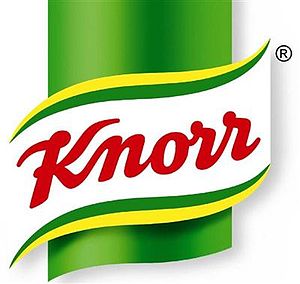
Unilever / Varemærker / Husholdnings- og hygiejneprodukter
Unilever er en industrikoncern, som dannedes i 1930, da den hollandske margarineproducent Margarine Unie og den britiske sæbefabrik Lever Brothers gik sammen. I dag er Unilever en af verdens største producenter af dagligvarer, især fødevarer, vaskemidler og hygiejneartikler, og den beskæftiger fra hovedsæderne i Rotterdam og London mere end 174.000 medarbejdere fordelt på 100 lande.